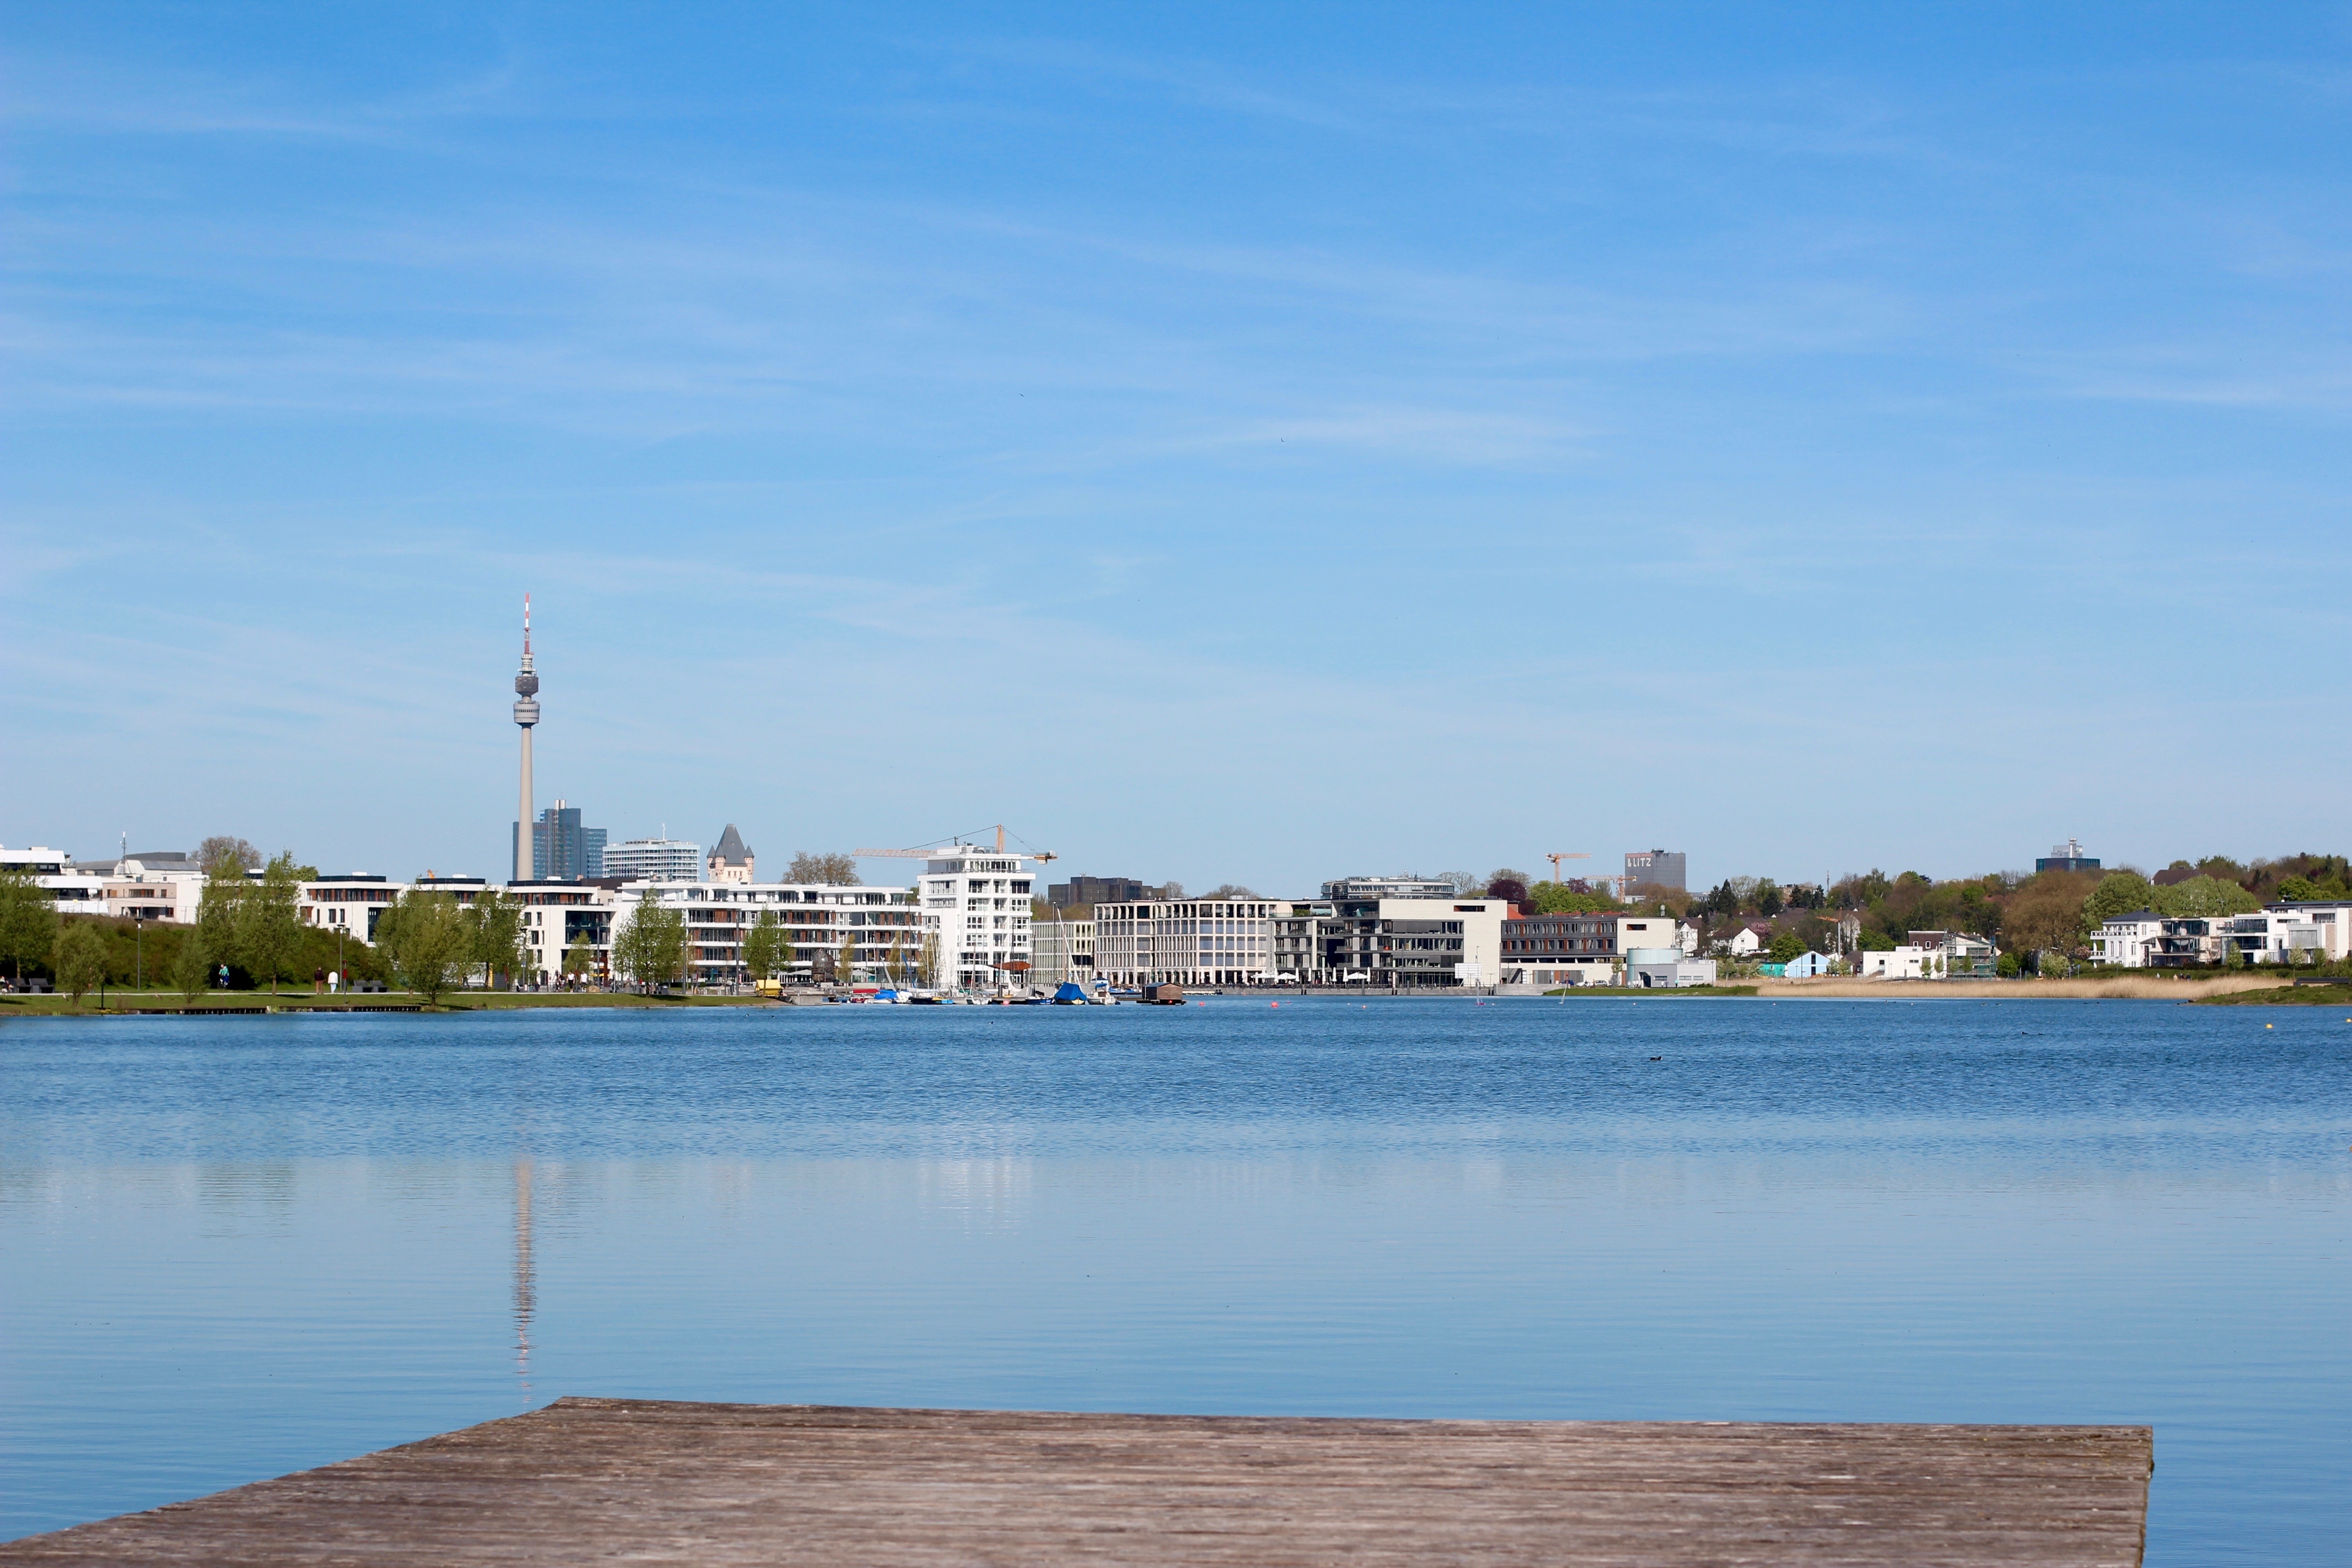
sea, coast, water, horizon, dock, sky, skyline, shore, lake, vacation, dusk, reflection, vehicle, bay, harbor, marina, reservoir, body of water, dortmund, authority, phoenix lake